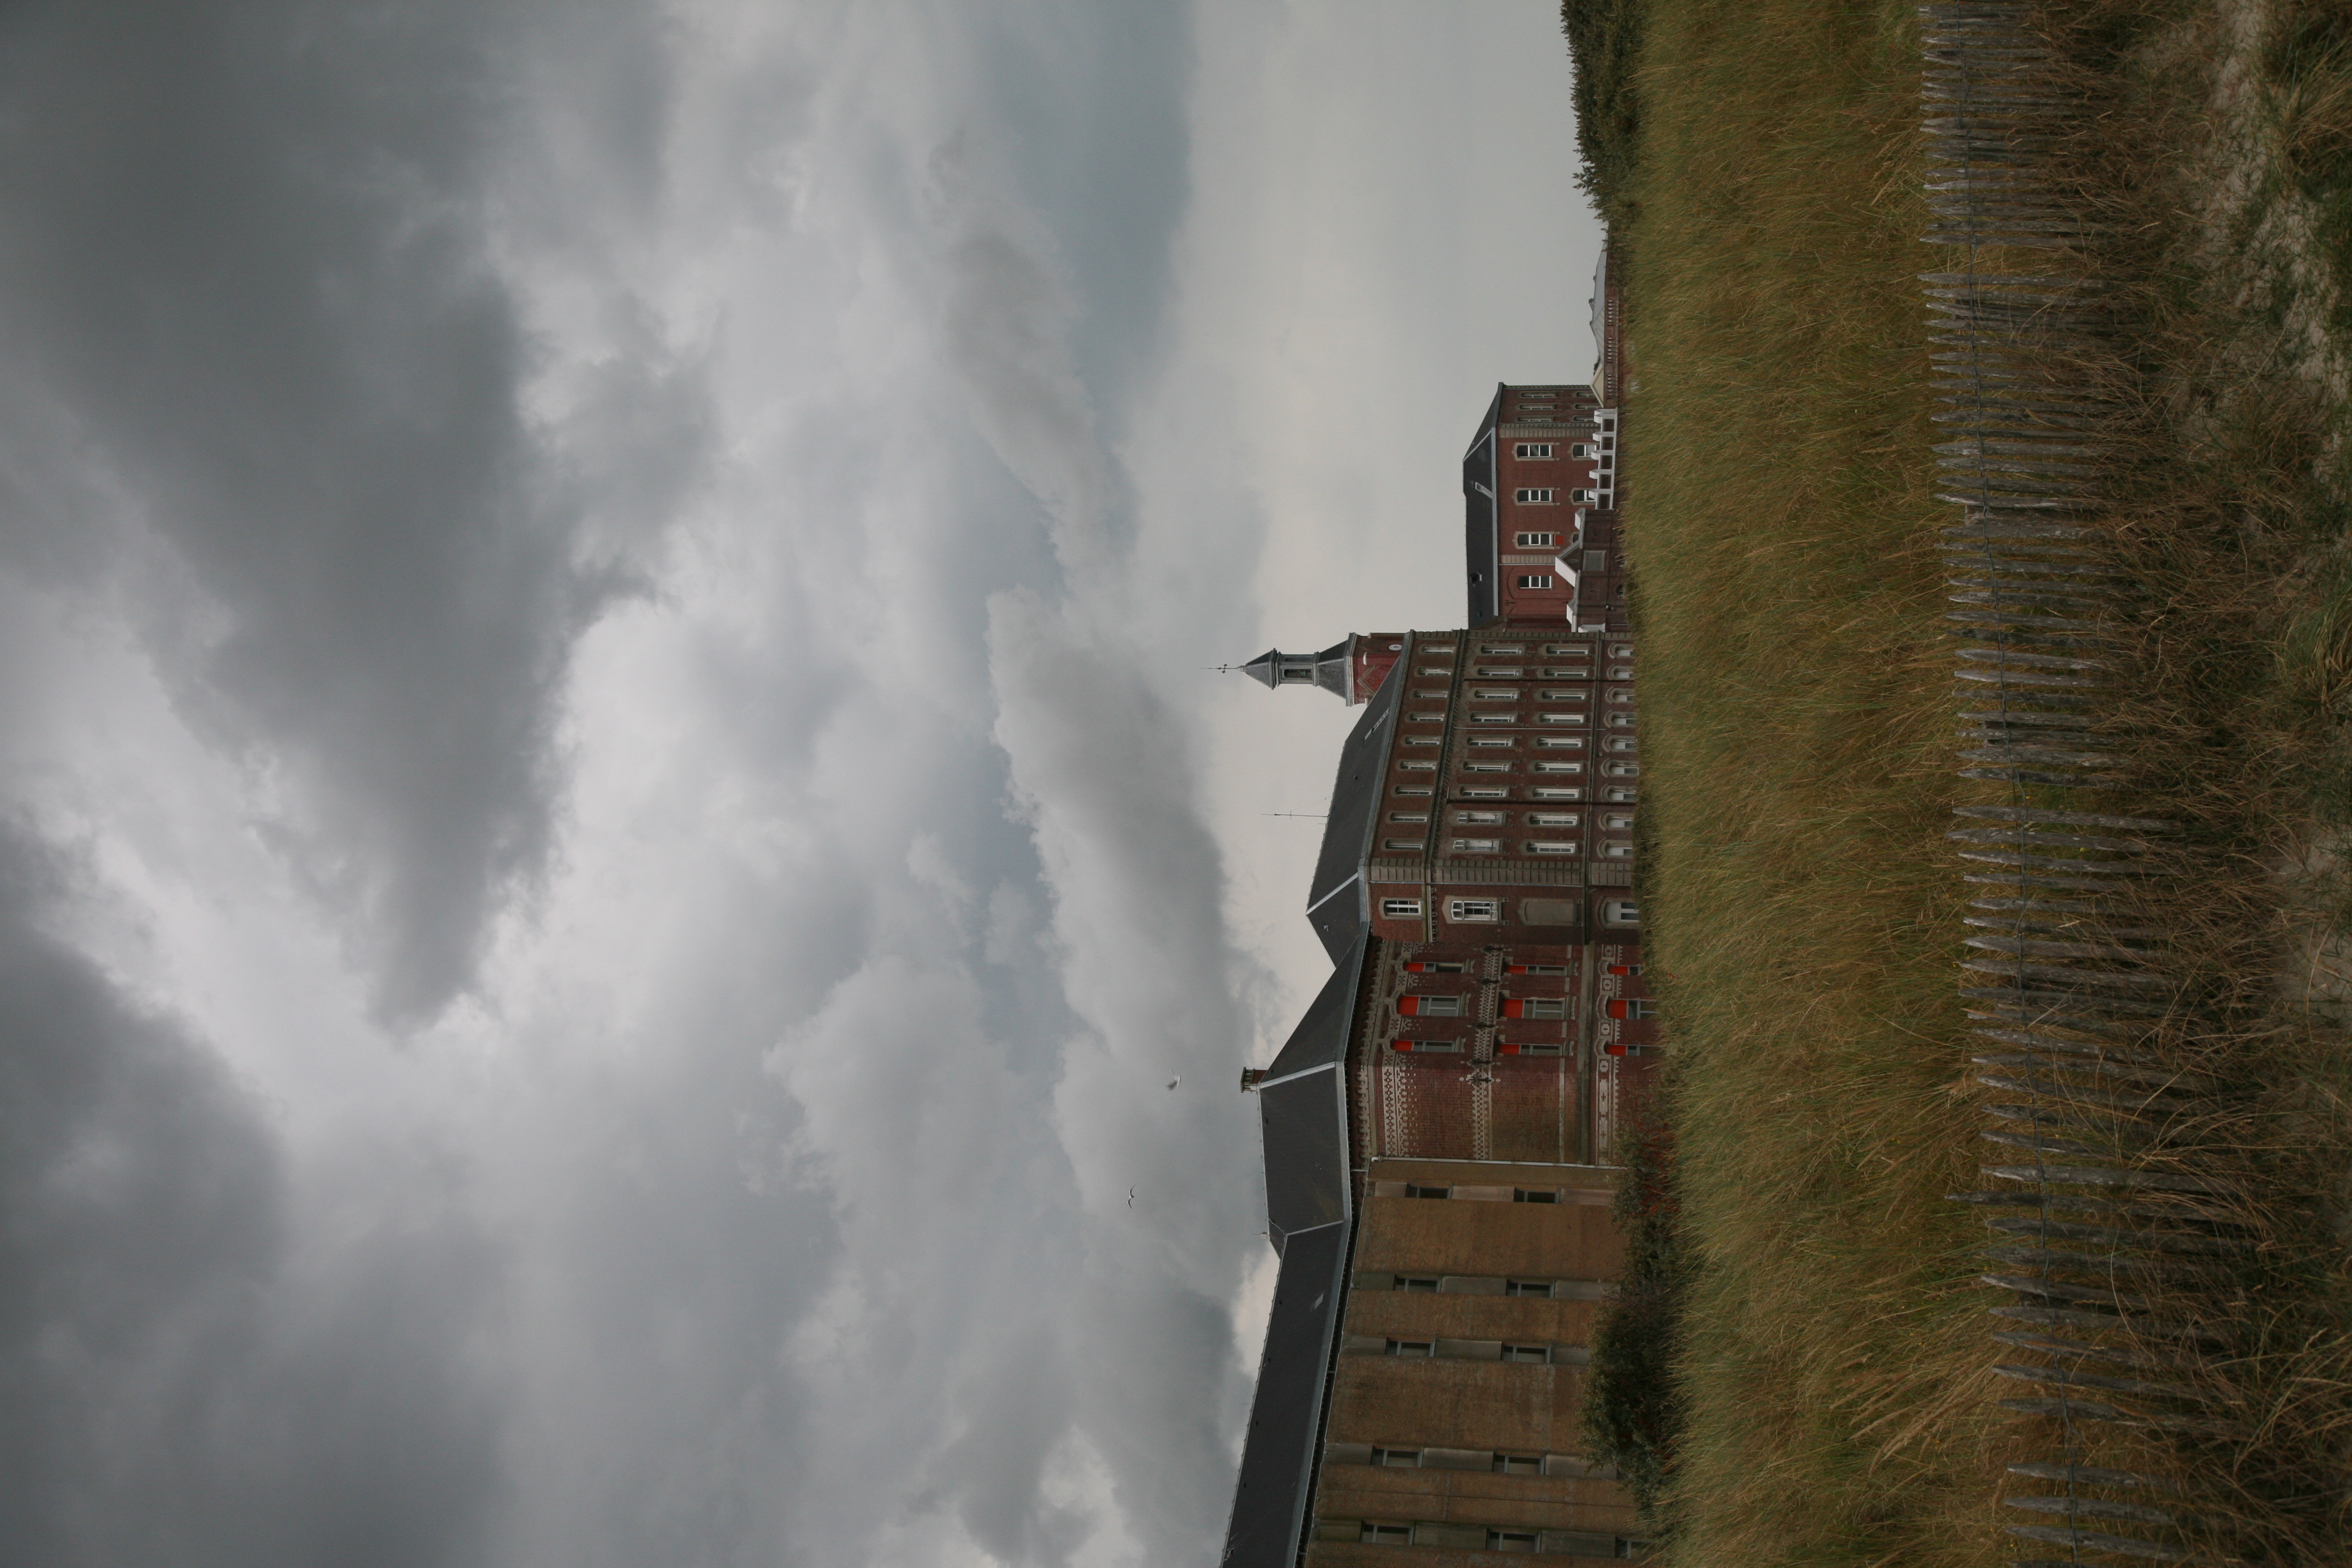
landscape, cloud, sky, farm, prairie, house, hill, wind, building, france, tower, storm, ciel, nuage, francia, orage, frankreich, pasdecalais, cotedopale, berck, berckplage, bercksurmer, rural area, hopital, hopitalmaritime